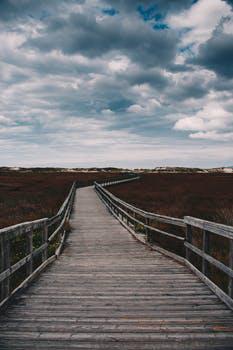
Label: Watermark